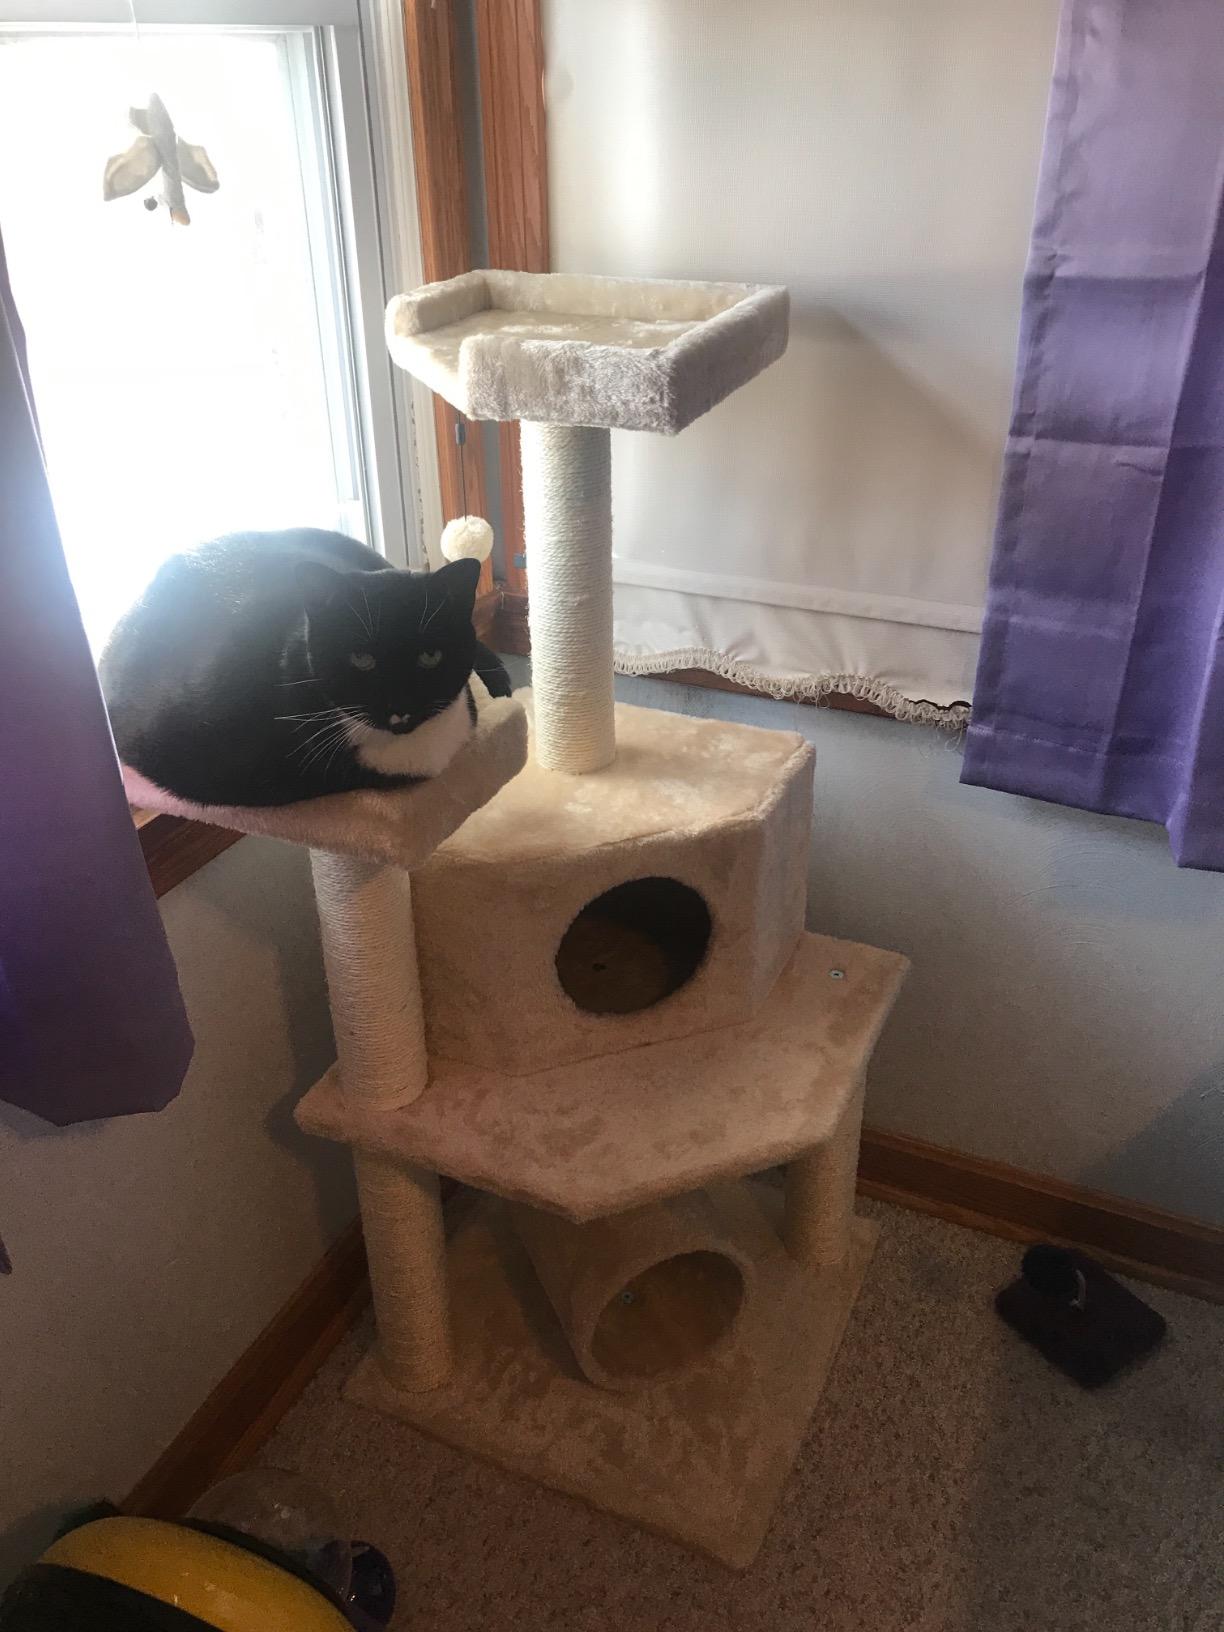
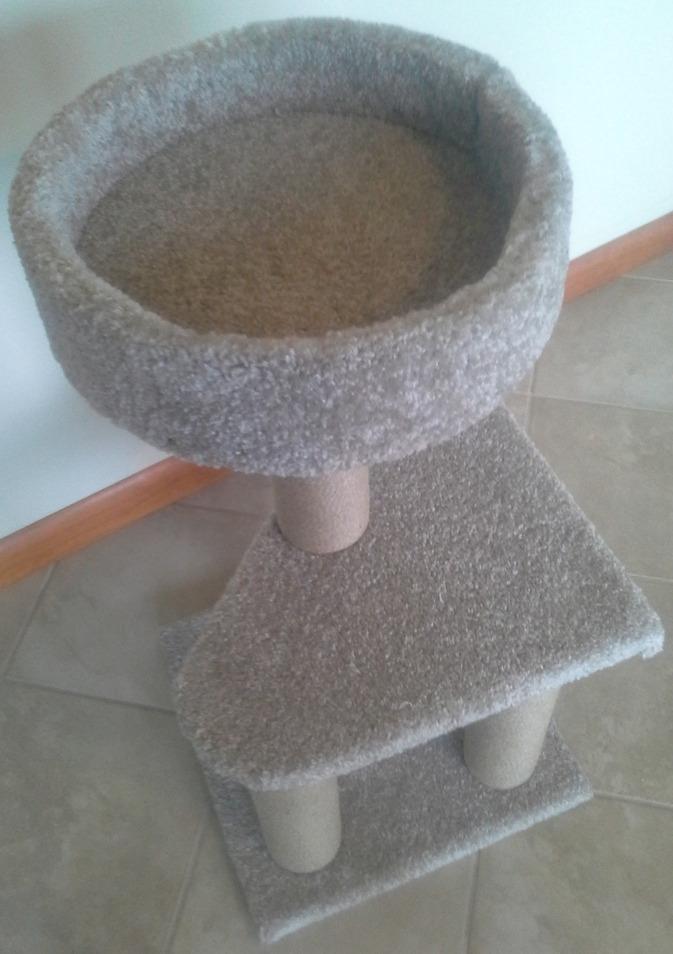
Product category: items_cat tree
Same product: no